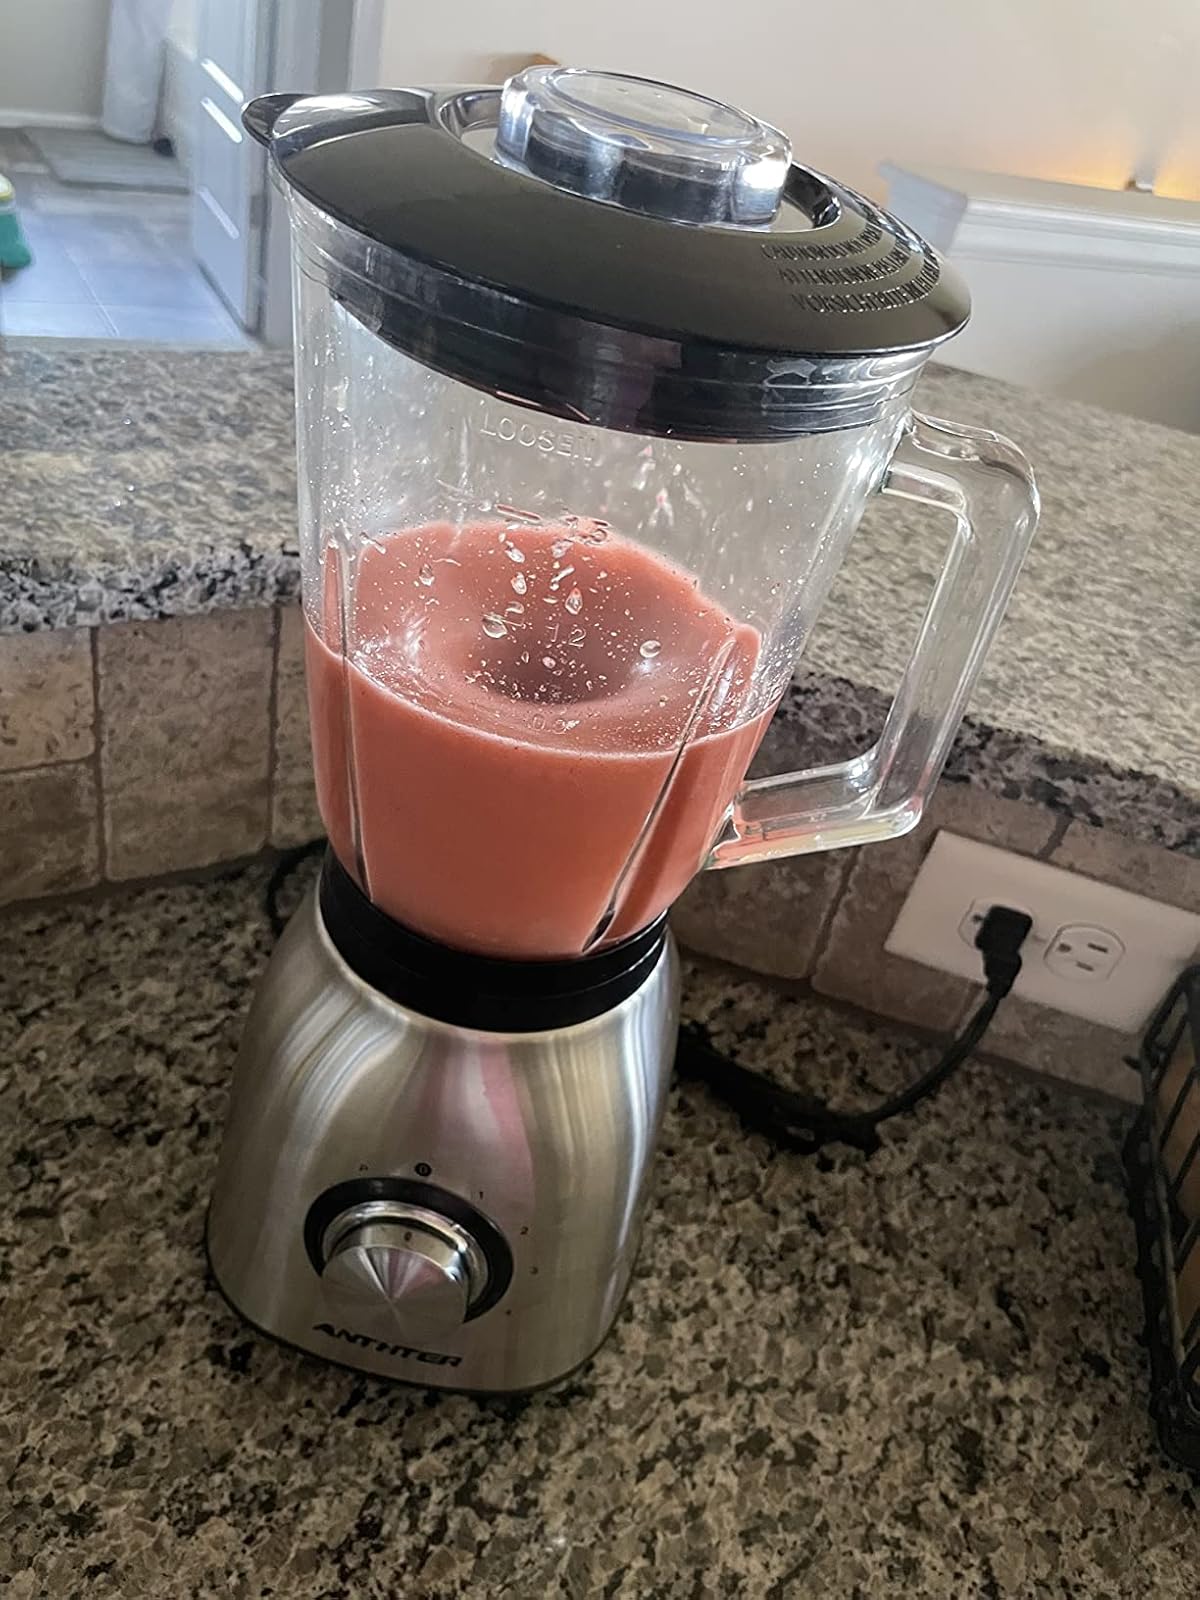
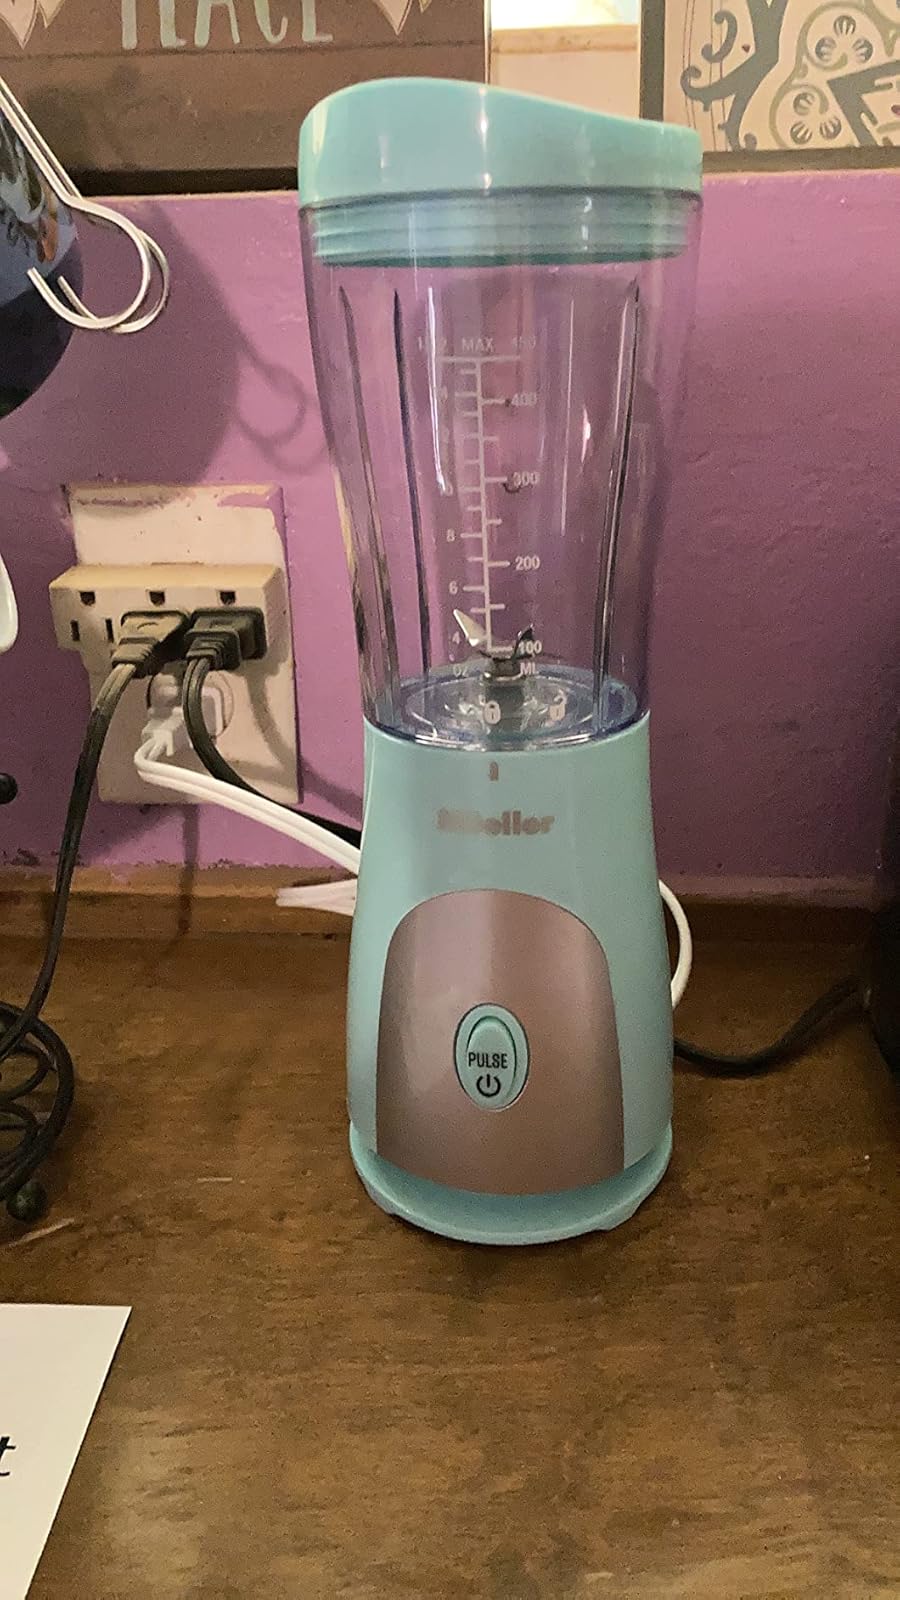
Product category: items_blender
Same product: no